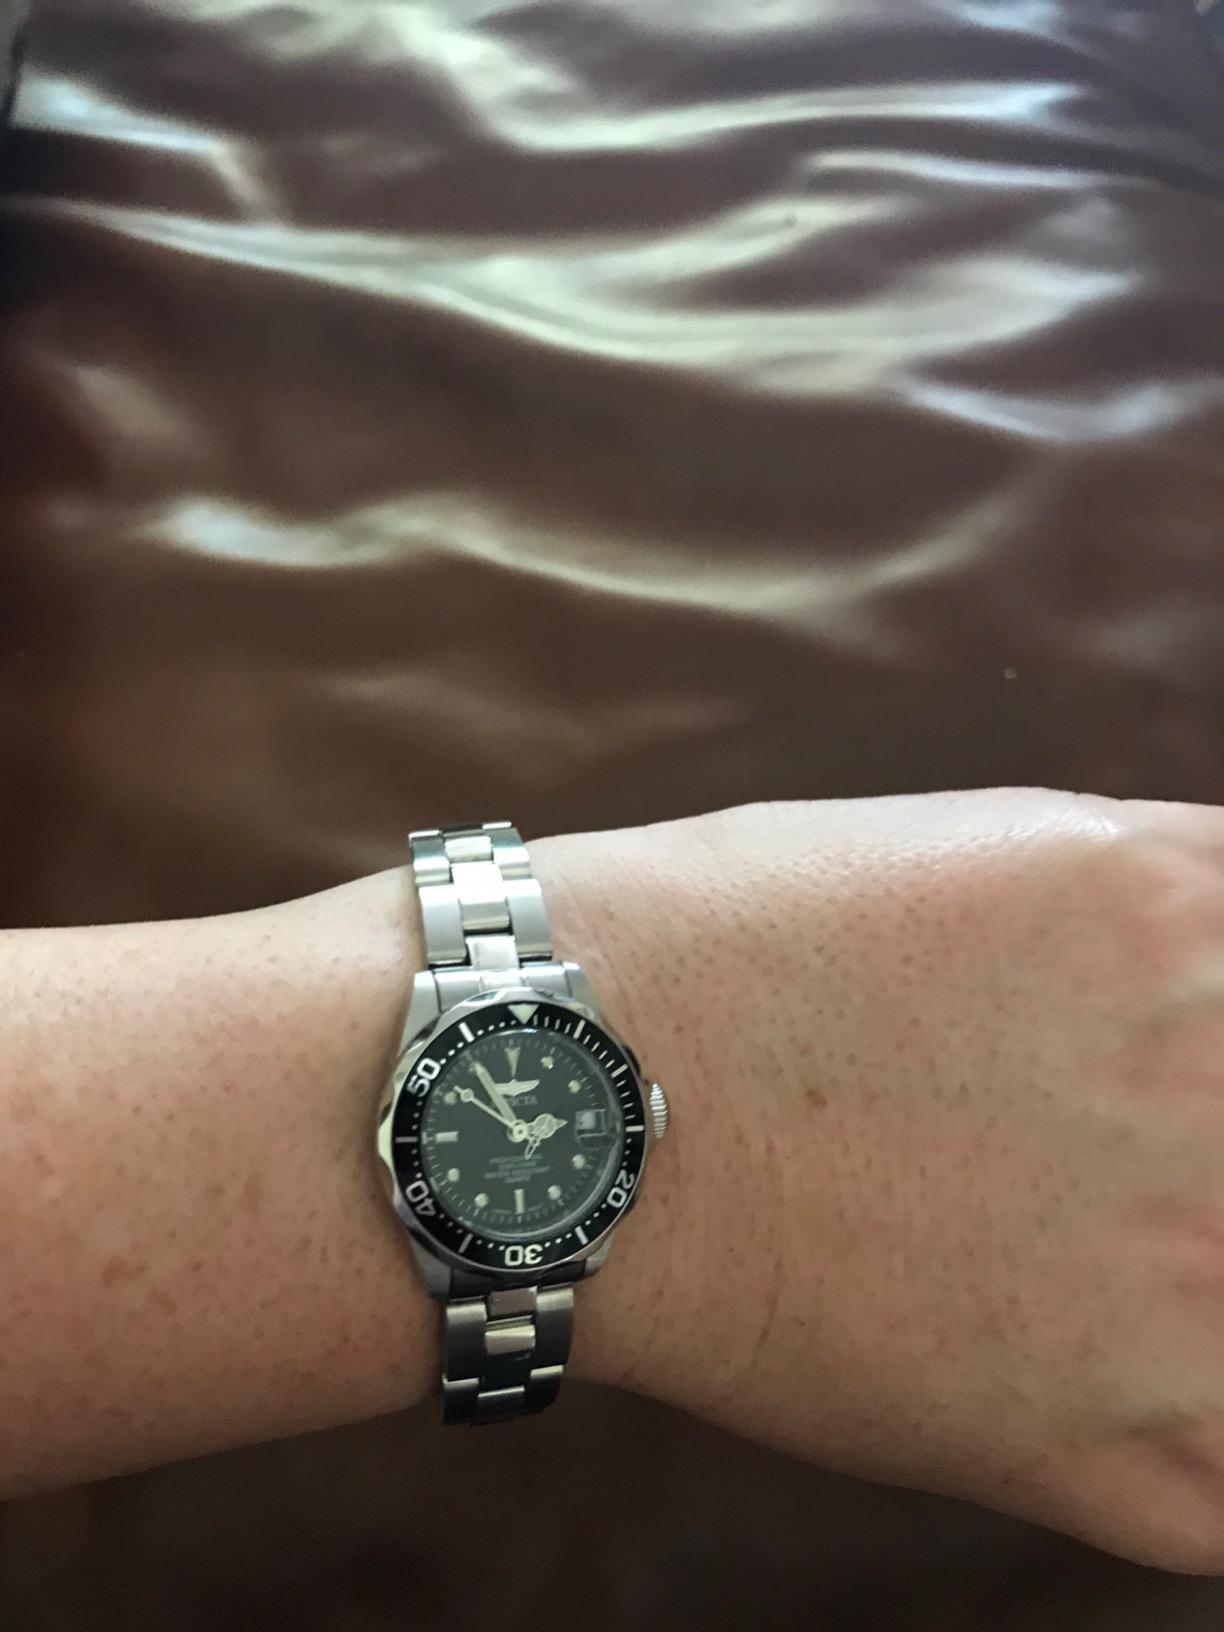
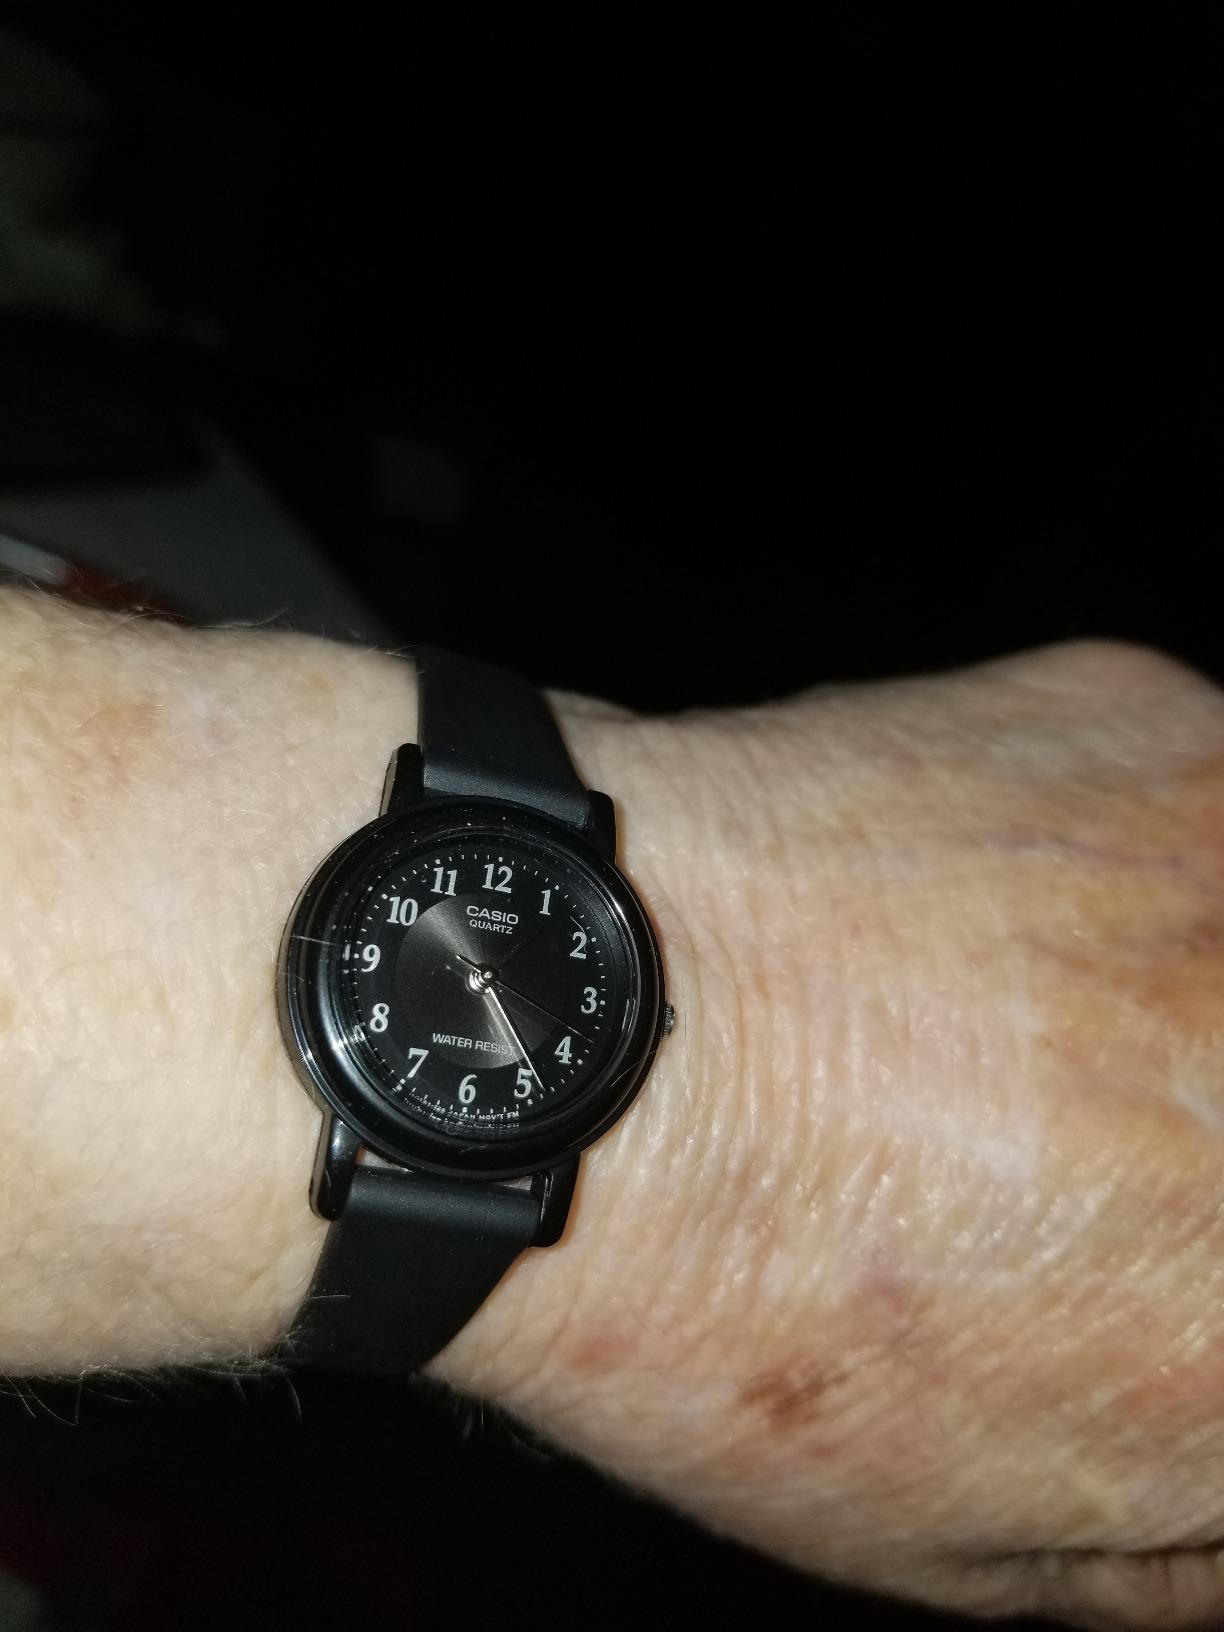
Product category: accessories_watch
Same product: no